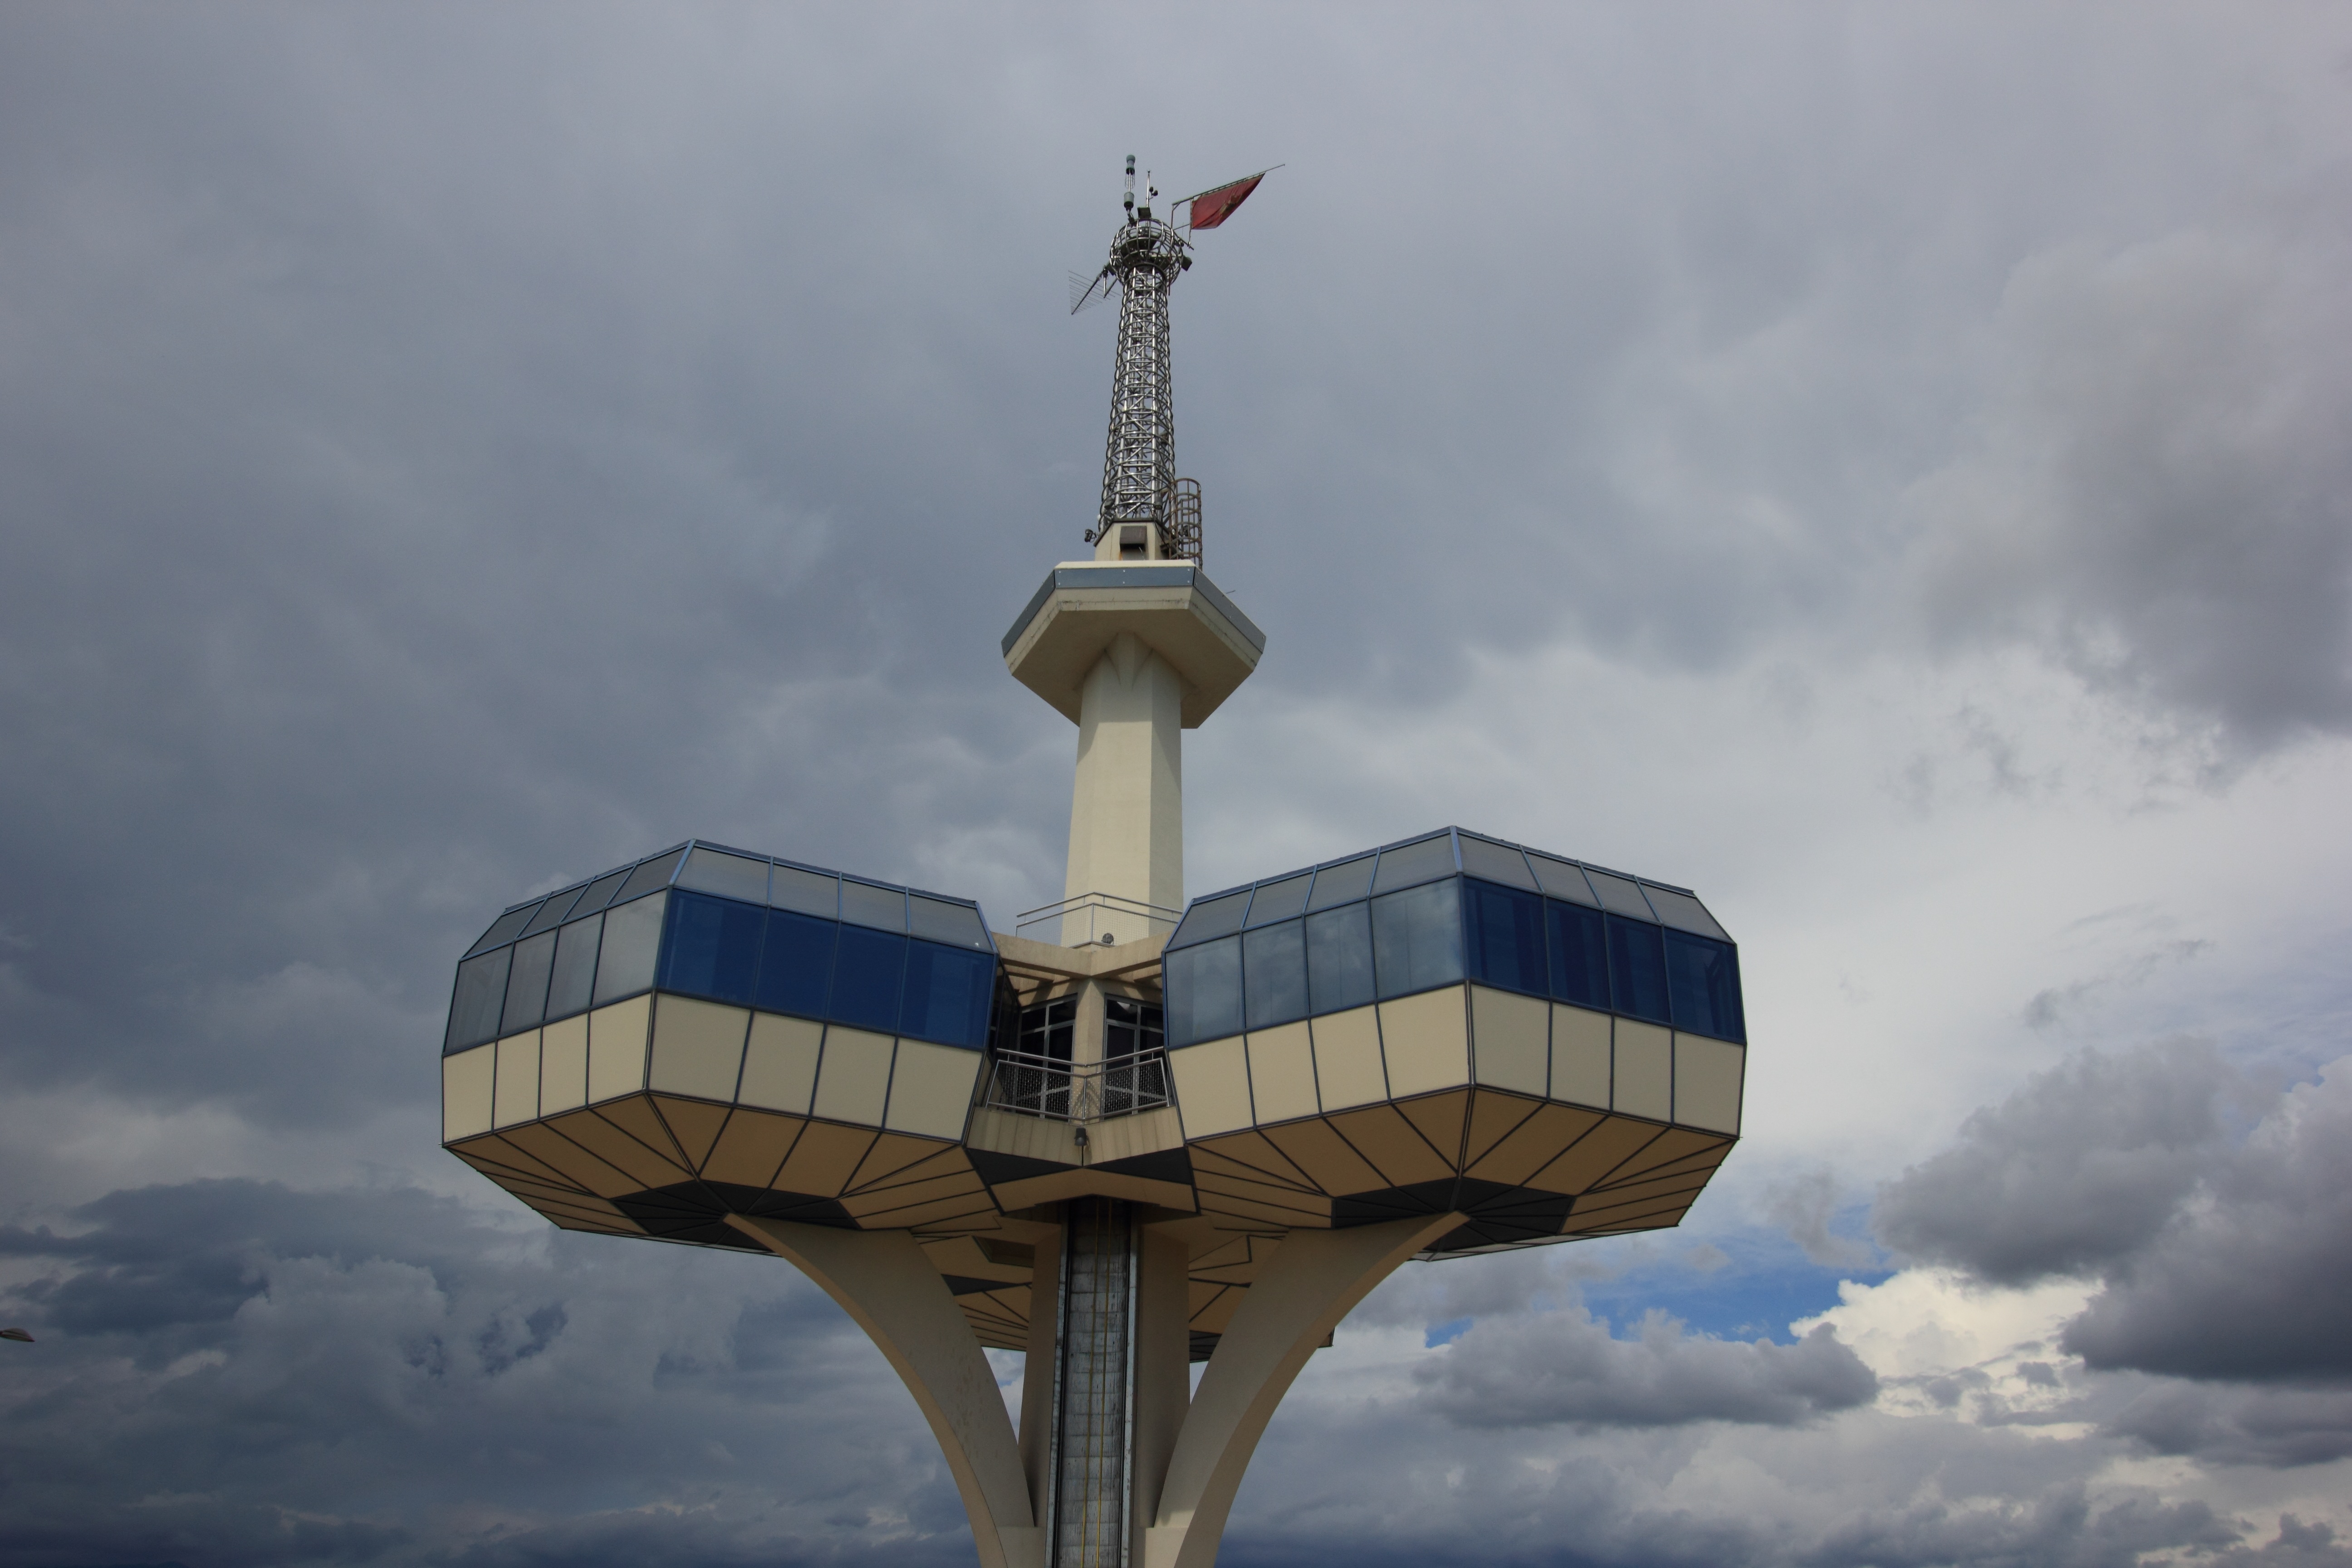
cloud, sky, wind, aircraft, tower, flight, landmark, communications, telecom, transmission, montenegro, control tower, podgorica, atmosphere of earth